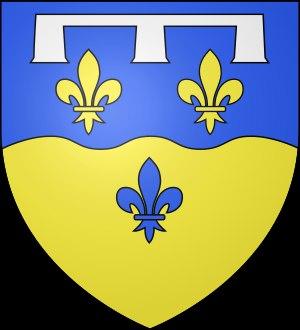
Cette page dresse l'ensemble des armoiries des communes du Loir-et-Cher disposant à ce jour d'un blason. Les blasons à enquerre sont inclus et mentionnées comme tels, mais les communes ne disposant pas d'un blason, et celles employant un pseudo-blason ne le sont pas.